Sex trafficking

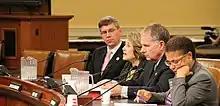

In 1910, the U.S. Congress passed the White Slave Traffic Act of 1910 (better known as the Mann Act), which made it a felony to transport women across state borders for the purpose of "prostitution or debauchery, or for any other immoral purpose". Its primary stated intent was to address prostitution, immorality, and human trafficking particularly where it was trafficking for the purposes of prostitution, but the ambiguity of "immorality" effectively criminalized interracial marriage and banned single women from crossing state borders for morally wrong acts. In 1914, of the women arrested for crossing state borders under this act, 70 percent were charged with voluntary prostitution. Once the idea of a sex slave shifted from a white woman to an enslaved woman from countries in poverty, the U.S. began passing immigration acts to curtail aliens from entering the country to address this issue. (The government had other unrelated motives for the new immigration policies.) Several acts such as the Emergency Quota Act of 1921 and Immigration Act of 1924 reduced the number of emigrants from Europe and Asia from entering the United States. Following the increased restrictions of the 1920s (which were significantly relaxed by the Immigration and Nationality Act of 1952 and Immigration and Nationality Act of 1965), human trafficking was not considered a major issue until the 1990s.